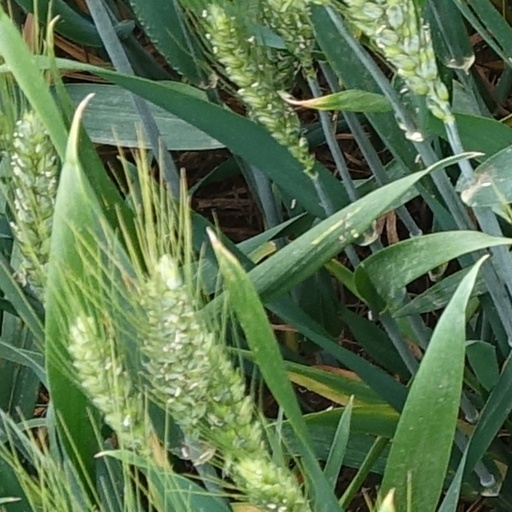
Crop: wheat